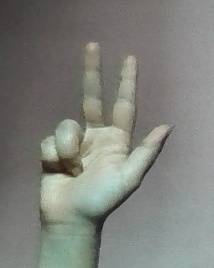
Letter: al